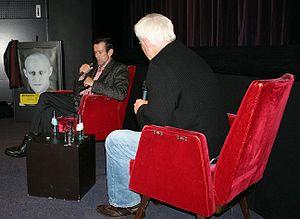
Ulrich Matthes, né le 9 mai 1959 à Berlin-Ouest, est un acteur allemand.